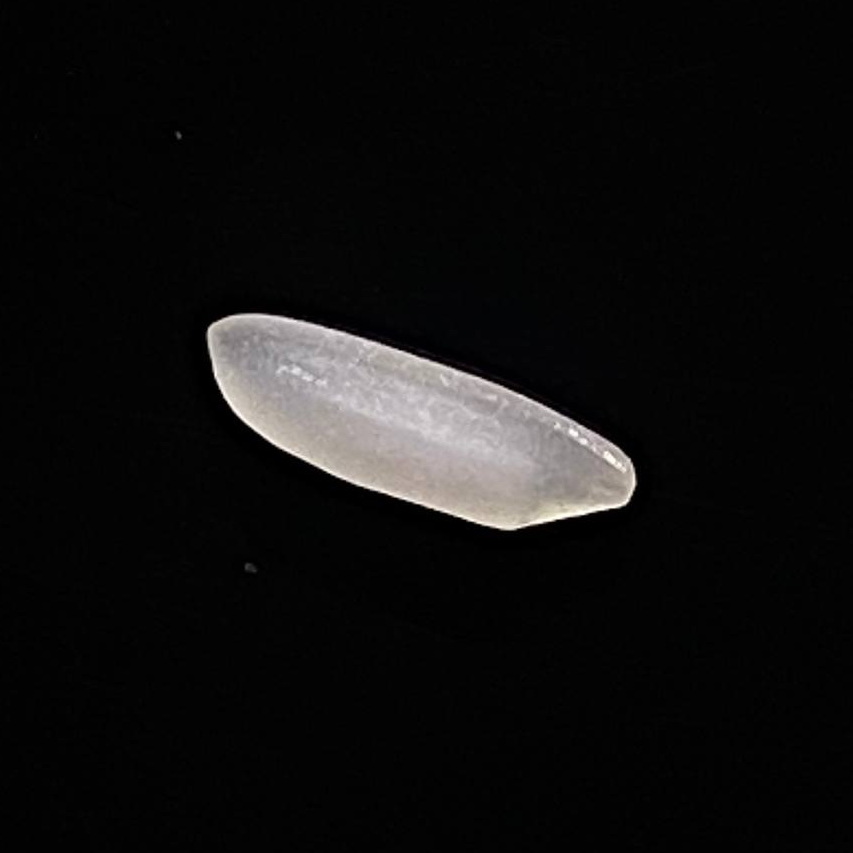
Rice variety: Shampakatari